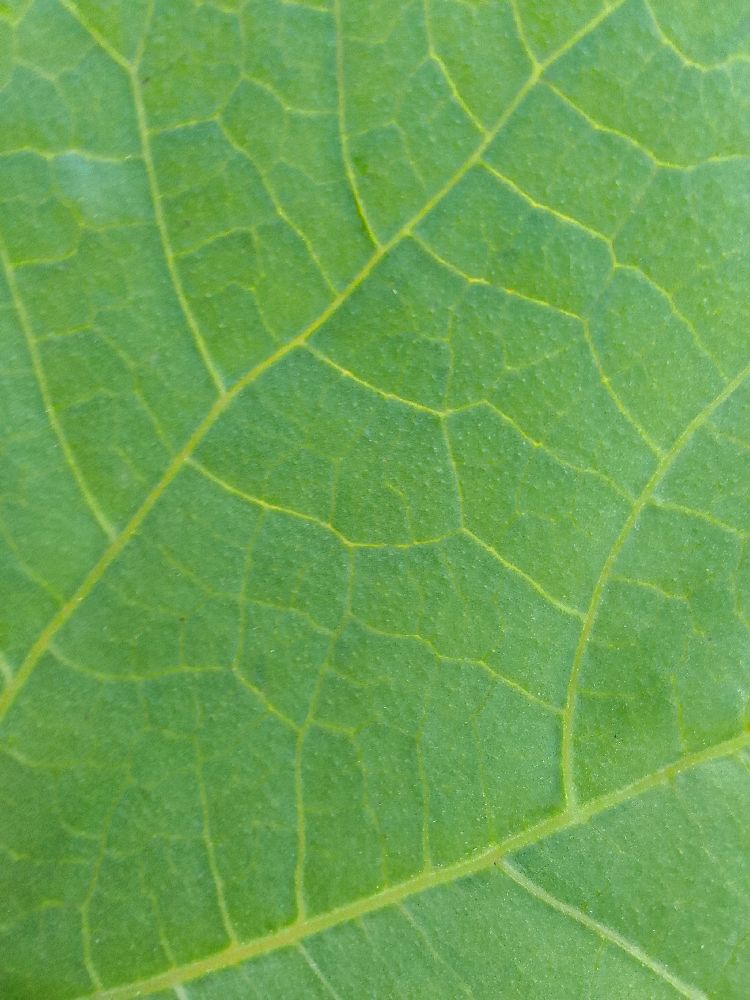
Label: healthy